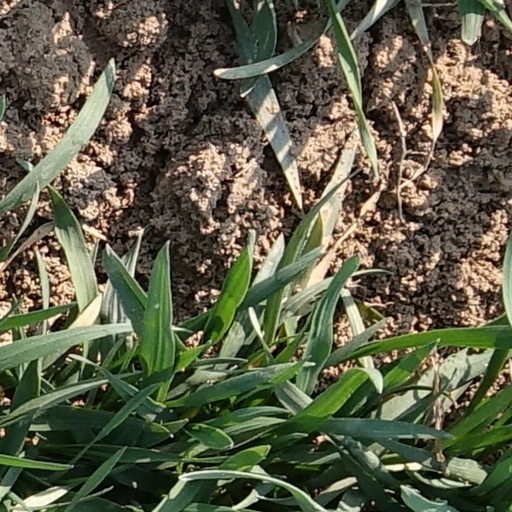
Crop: wheat